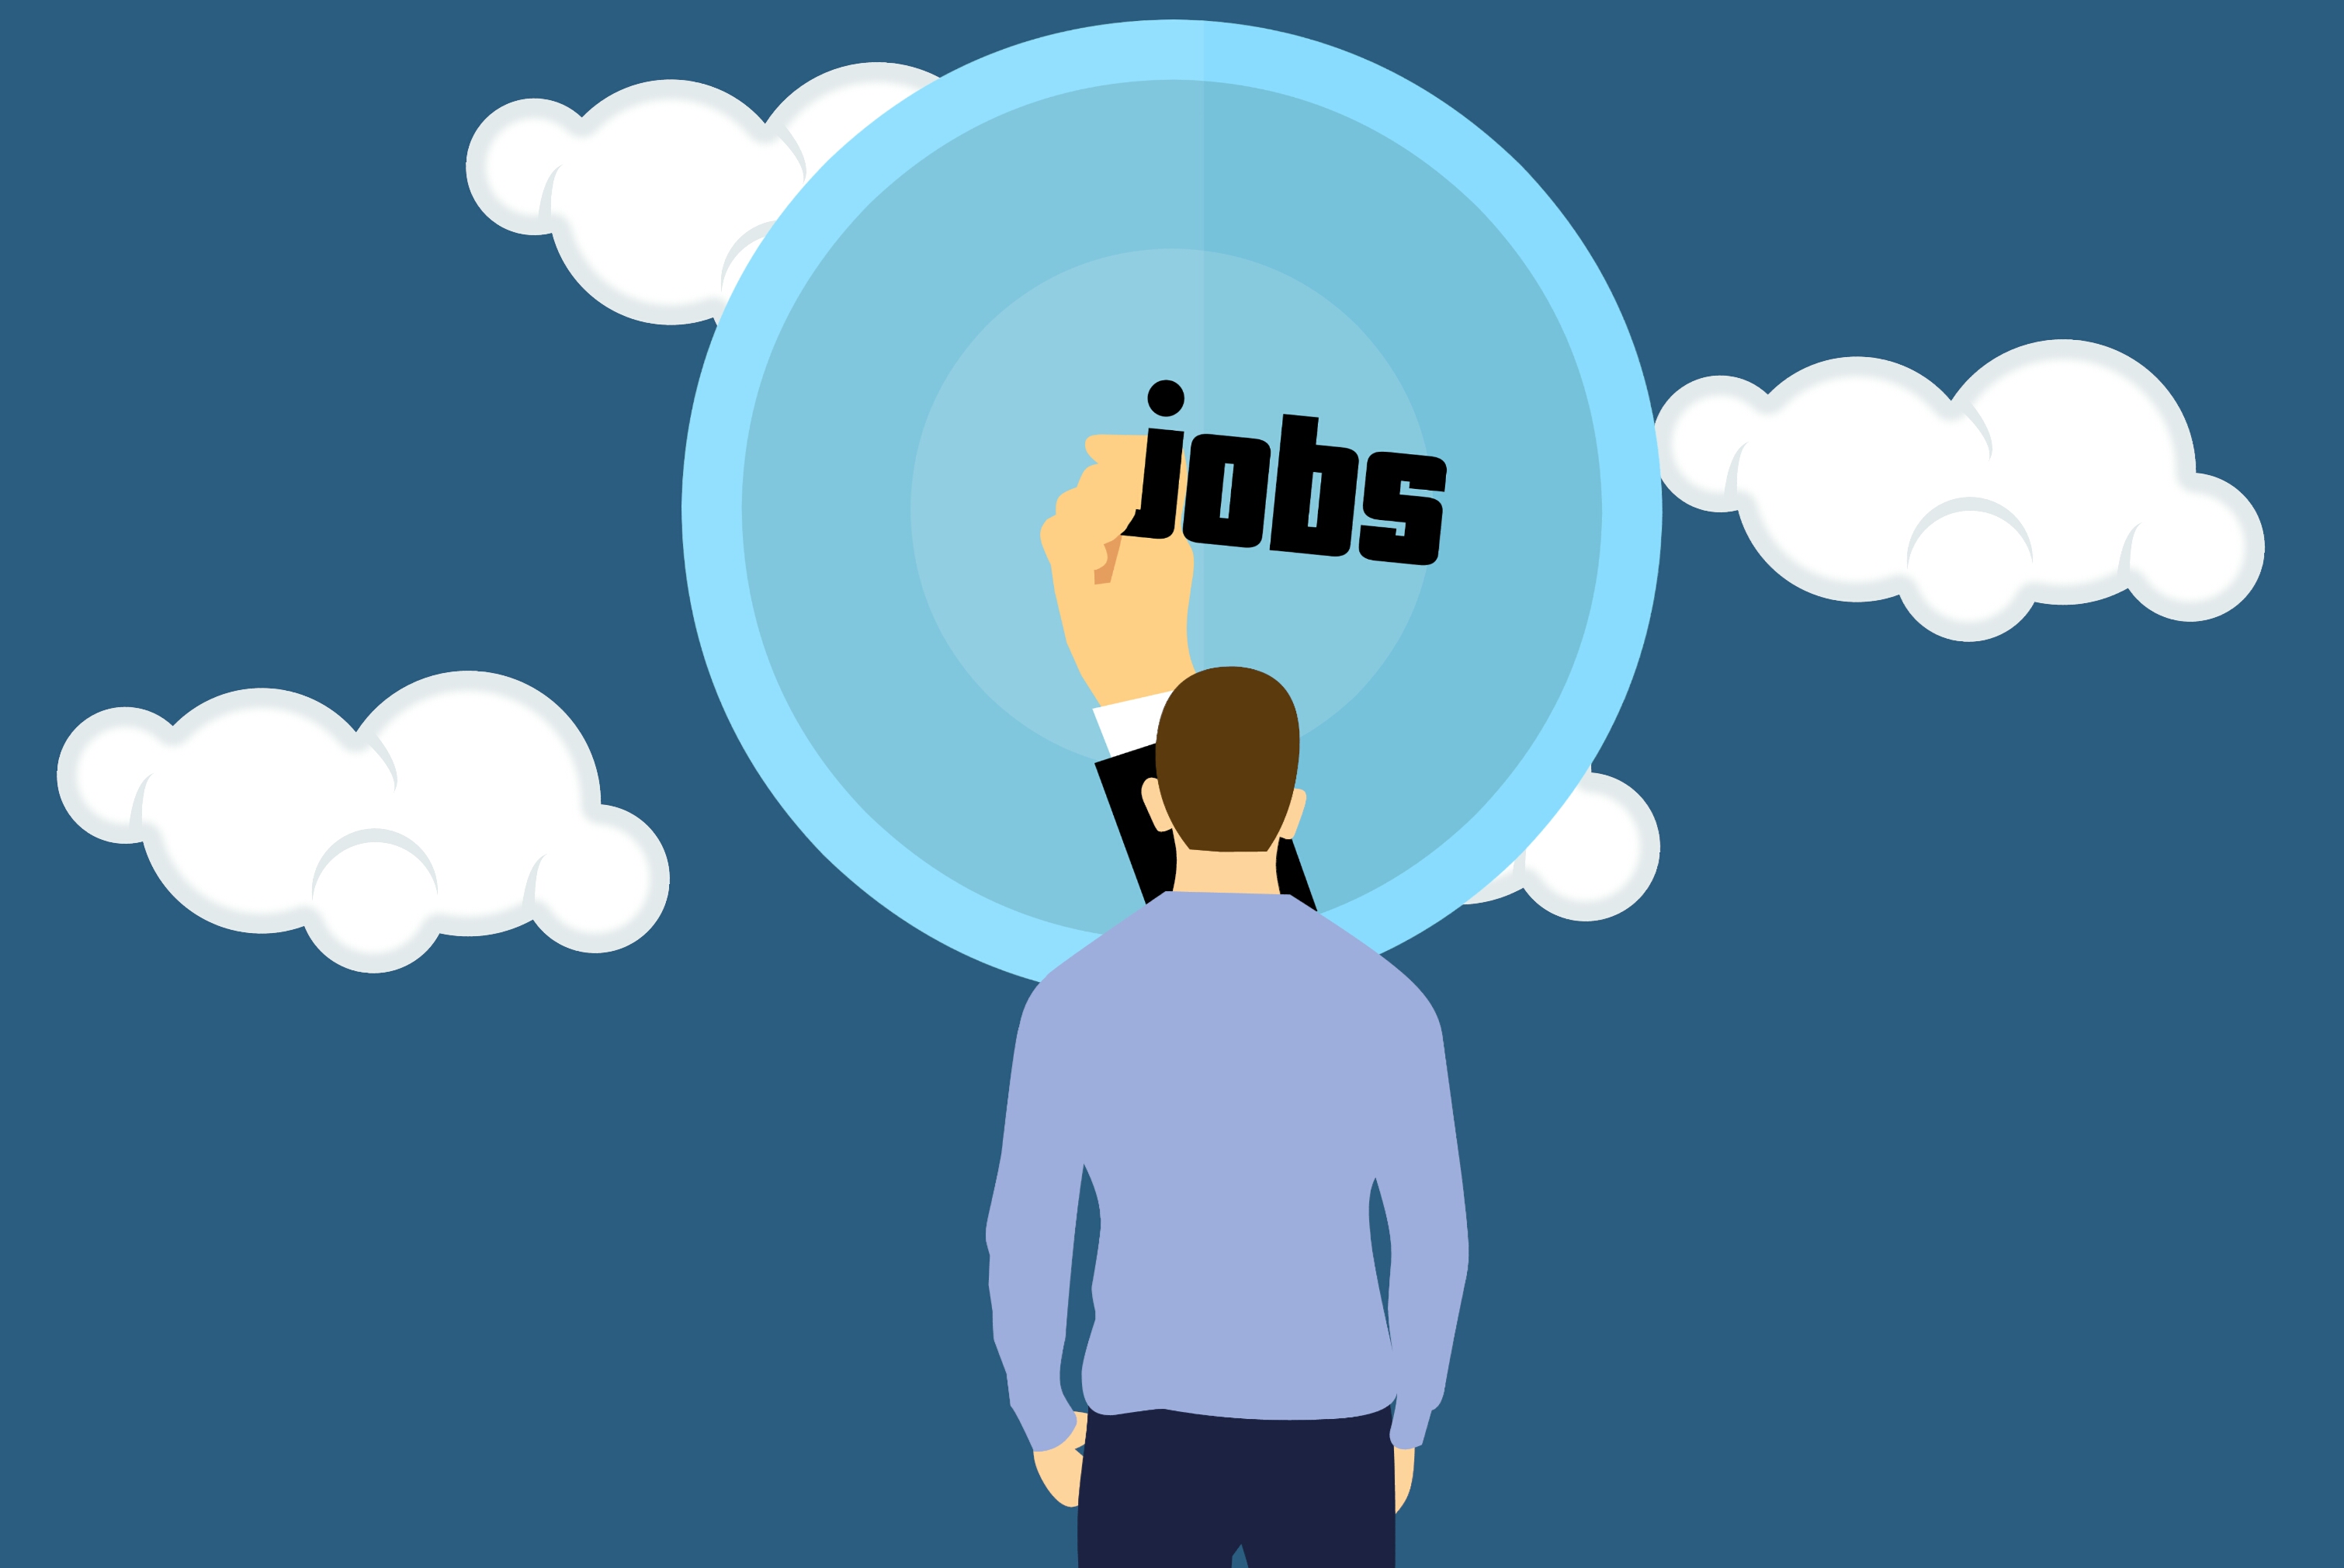
job, dream, man, seeker, business, cloud, composition, creative, fresh graduate, hand, imagination, thinking, looking, offer, ads, sign, sky, offer's, symbol, blue, text, cartoon, human behavior, daytime, communication, technology, computer wallpaper, conversation, font, happiness, product, graphics, illustration, graphic design, brand, smile, world